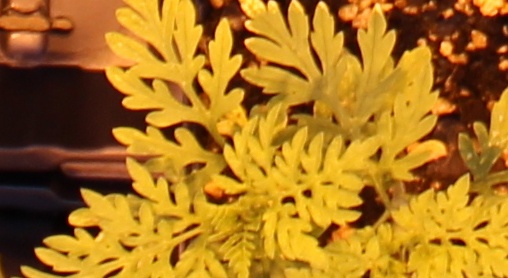
Label: Ragweed